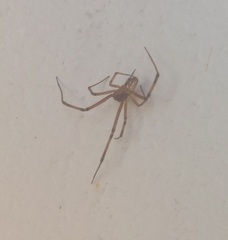
Species: Lactrodectus_hesperus